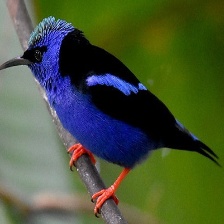
Species: RED LEGGED HONEYCREEPER
Scientific name: CYANERPES CYANEUS